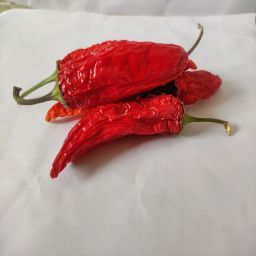
Crop: New Mexico Green Chile
Quality: Dried